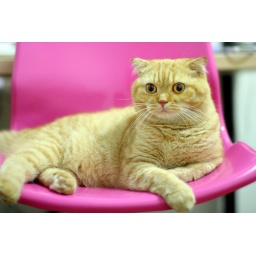
Geek in pink chair